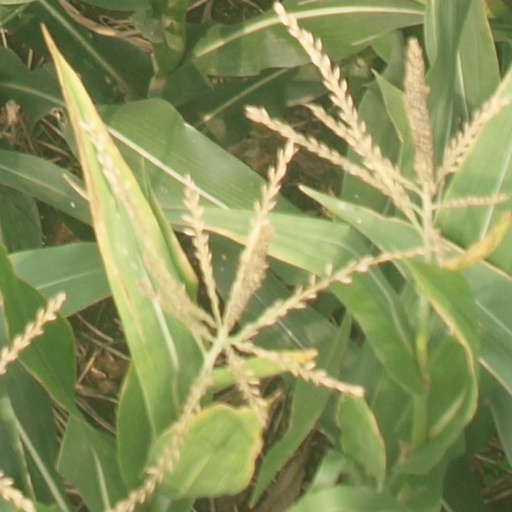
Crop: maize; corn